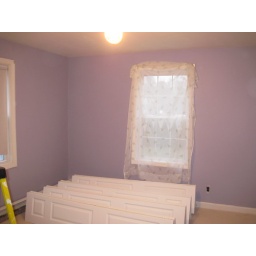
1st floor back bedroom - Painting walls (looks much lighter in the picts) and painted closet doors